Frank and Matilda Binz House

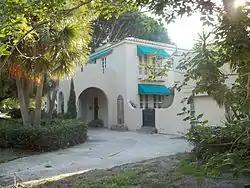

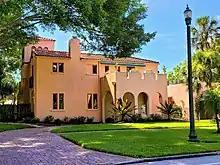
Frank and Matilda Binz House July 2022

The Frank and Matilda Binz House is a historic two-story Mediterranean Revival home located in Sarasota, Florida. Built in 1926 for Frank Binz, it is located at 5050 Bay Shore Road. On August 5, 1994, it was added to the U.S. National Register of Historic Places.